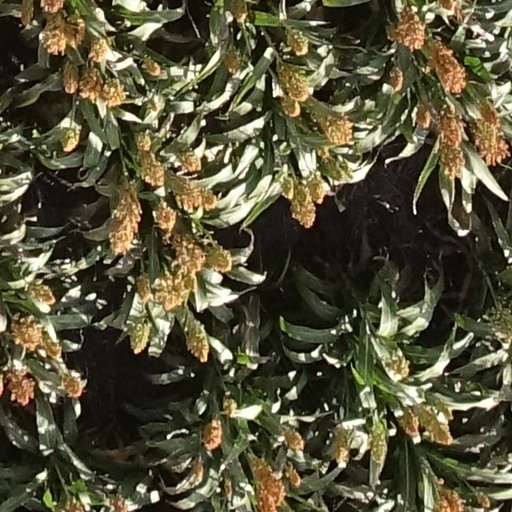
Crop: sorghum